Seal of the vice president of the United States

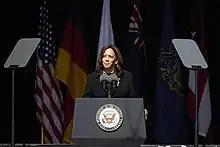
Vice President Kamala Harris in 2021, with the vice presidential seal on the podium

Strictly speaking, the brass die in the vice president's office is the only actual seal of the vice president, and it is used to mark official documents and correspondence with wax impressions. It is in diameter. Other versions are technically "facsimiles"; the Bureau of Engraving and Printing has several other dies used to imprint the seal, or coat of arms, on stationery, invitations, and the like as requested by the vice president.